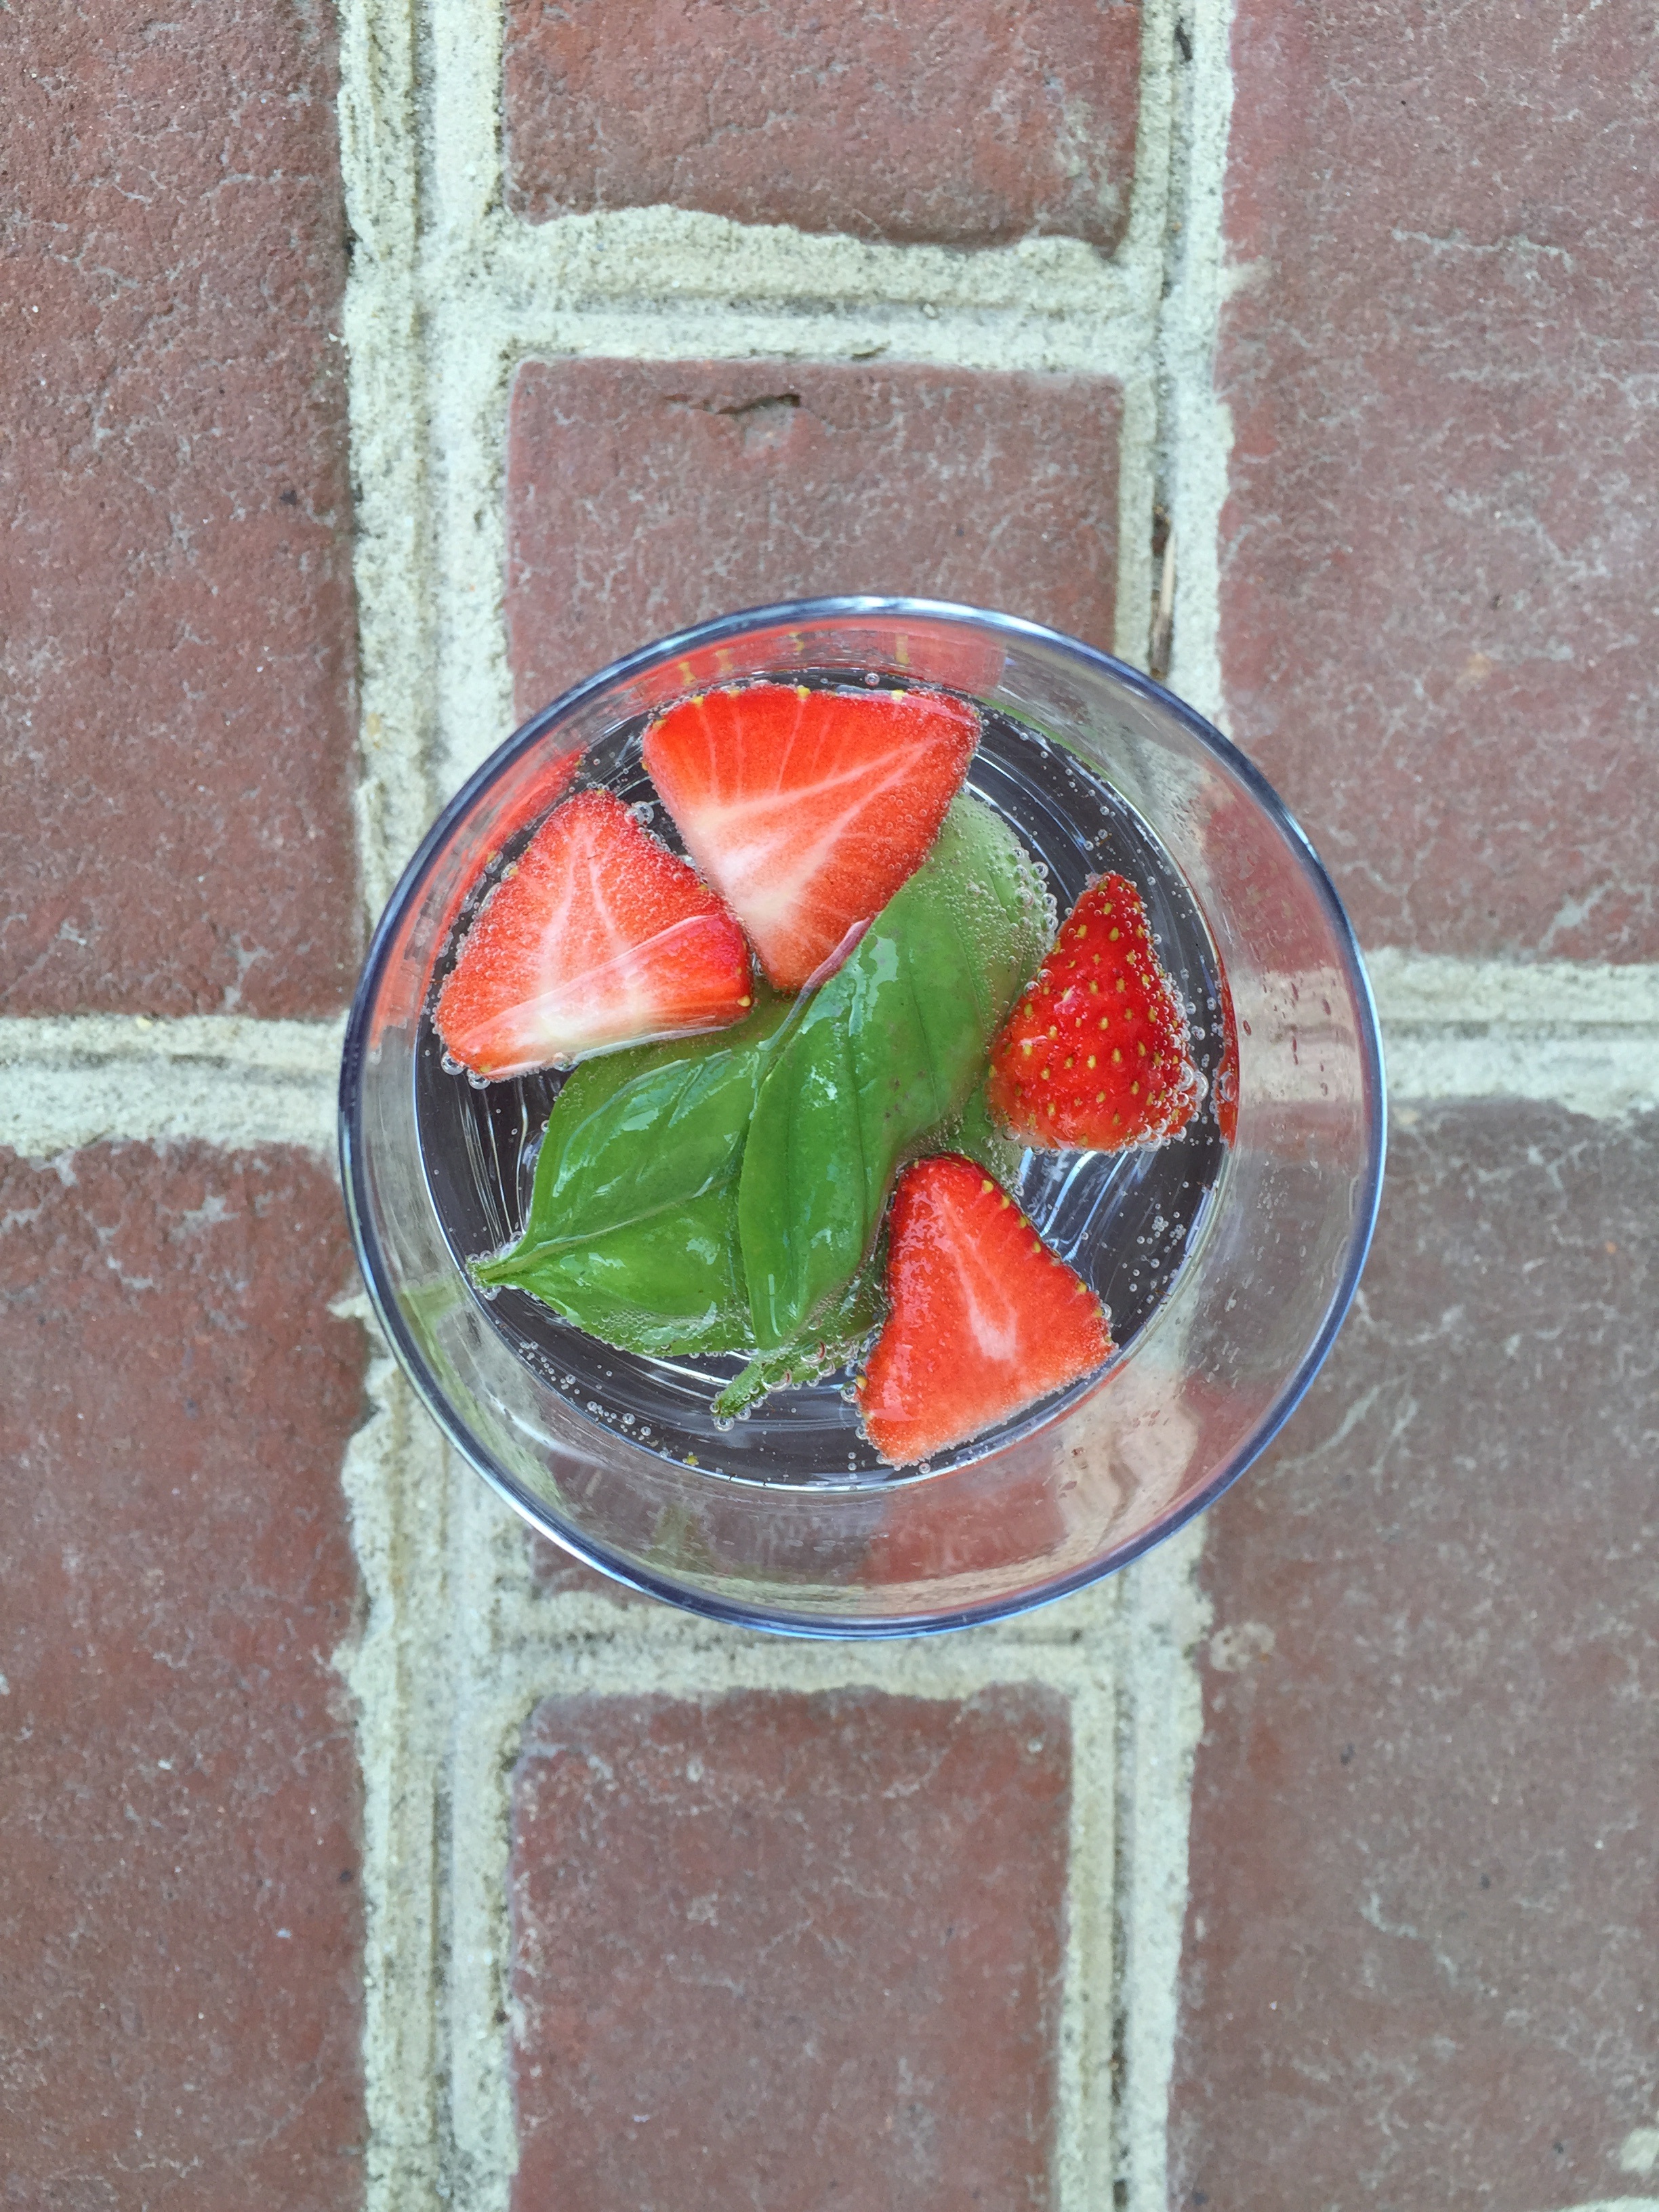
water, plant, fruit, flower, window, glass, summer, food, red, produce, color, fresh, beverage, drink, healthy, watermelon, basil, strawberry, nutrition, strawberries, flowering plant